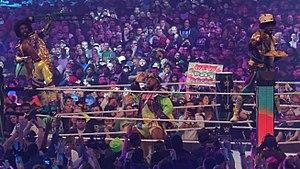
Kofi Kingston, de son vrai nom Kofi Sarkodie-Mensah, est un catcheur américano-ghanéen. Il travaille actuellement à la World Wrestling Entertainment, dans la division SmackDown.
The New Day est un clan de catcheurs Face composé de Big E, Kofi Kingston et Xavier Woods. Ils travaillent actuellement à la World Wrestling Entertainment, dans la division SmackDown. Ils sont 6 fois champions par équipe de SmackDown et 2 fois champions par équipe de la WWE.